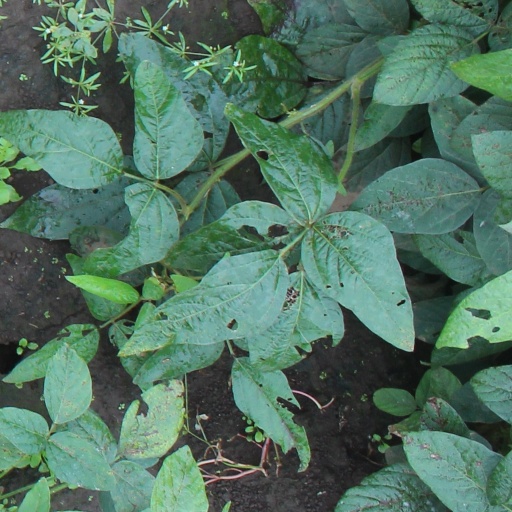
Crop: soybean